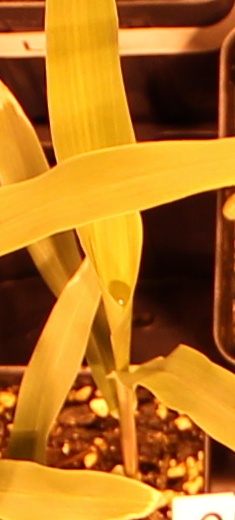
Label: Corn